Oruj Orujov

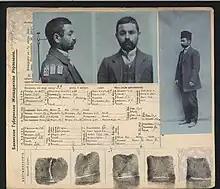
Bakı quberniyası jandarm idarəsinin hazırladığı Oruc Orucovun şəkli olan həbs sənədi (1911)

In March 1911, O. Orujov, along with a group of journalists, was arrested and accused of promoting Pan-Islamist ideas. They were subsequently imprisoned and exiled to the internal provinces of Russia. During their exile, Ahmed Agaoglu wrote an article titled "Injustices Against the Turks" in the "Tercüman-i Hakikat" newspaper published in Istanbul, addressing their imprisonment. While in exile, Orujov wrote articles for the "Iqbal" newspaper from Saratov, Nizhny Novgorod, and Warsaw, commenting on events happening in Baku. In 1913, following the amnesty decree issued for the 300th anniversary of the Romanov dynasty, Orujov returned to Baku and continued his publishing activities. In December 1917, he parted ways with his brothers Abuzar and Ganbar, and began working with Mahammad Amin Rasulzade in the "Achıq Soz" newspaper, serving as the director of the newspaper's publishing operations.